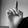
ASL letter: D